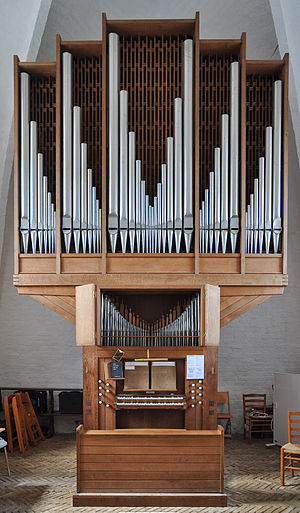
Tranebjerg Kirke / Interiør
Orgel i Tranebjerg Kirke (Samsø Kommune, Danmark).
Tranebjerg Kirke er en kirke i landsbyen Tranebjerg på Samsø. Kirken lå tidligere i Tranebjerg Sogn, men dette blev 1. maj 2014 slået sammen med de øvrige sogne på Samsø til Samsø Sogn. Kirken er opført i romansk-gotisk stil i 1300-tallet. Det kraftige tårn er fra ca. 1525.